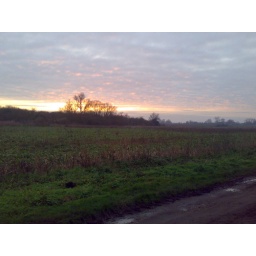
This is the view over the field in front of the house without the zooming in